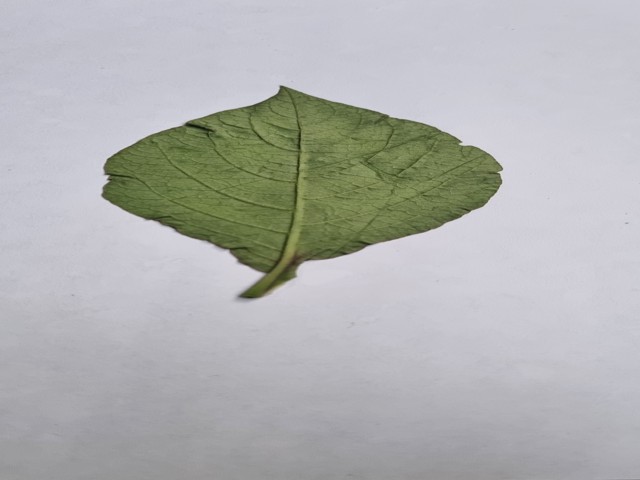
Plant: apang